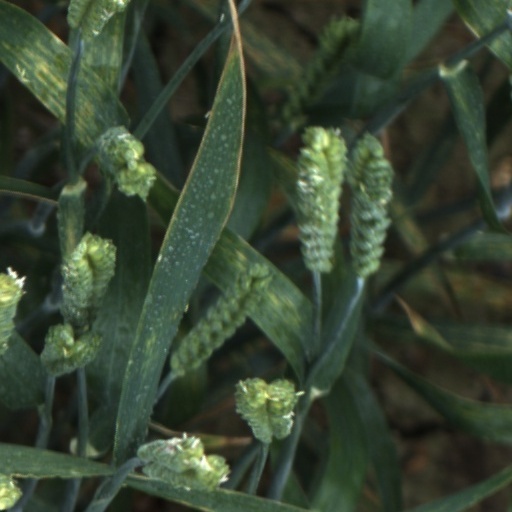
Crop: wheat